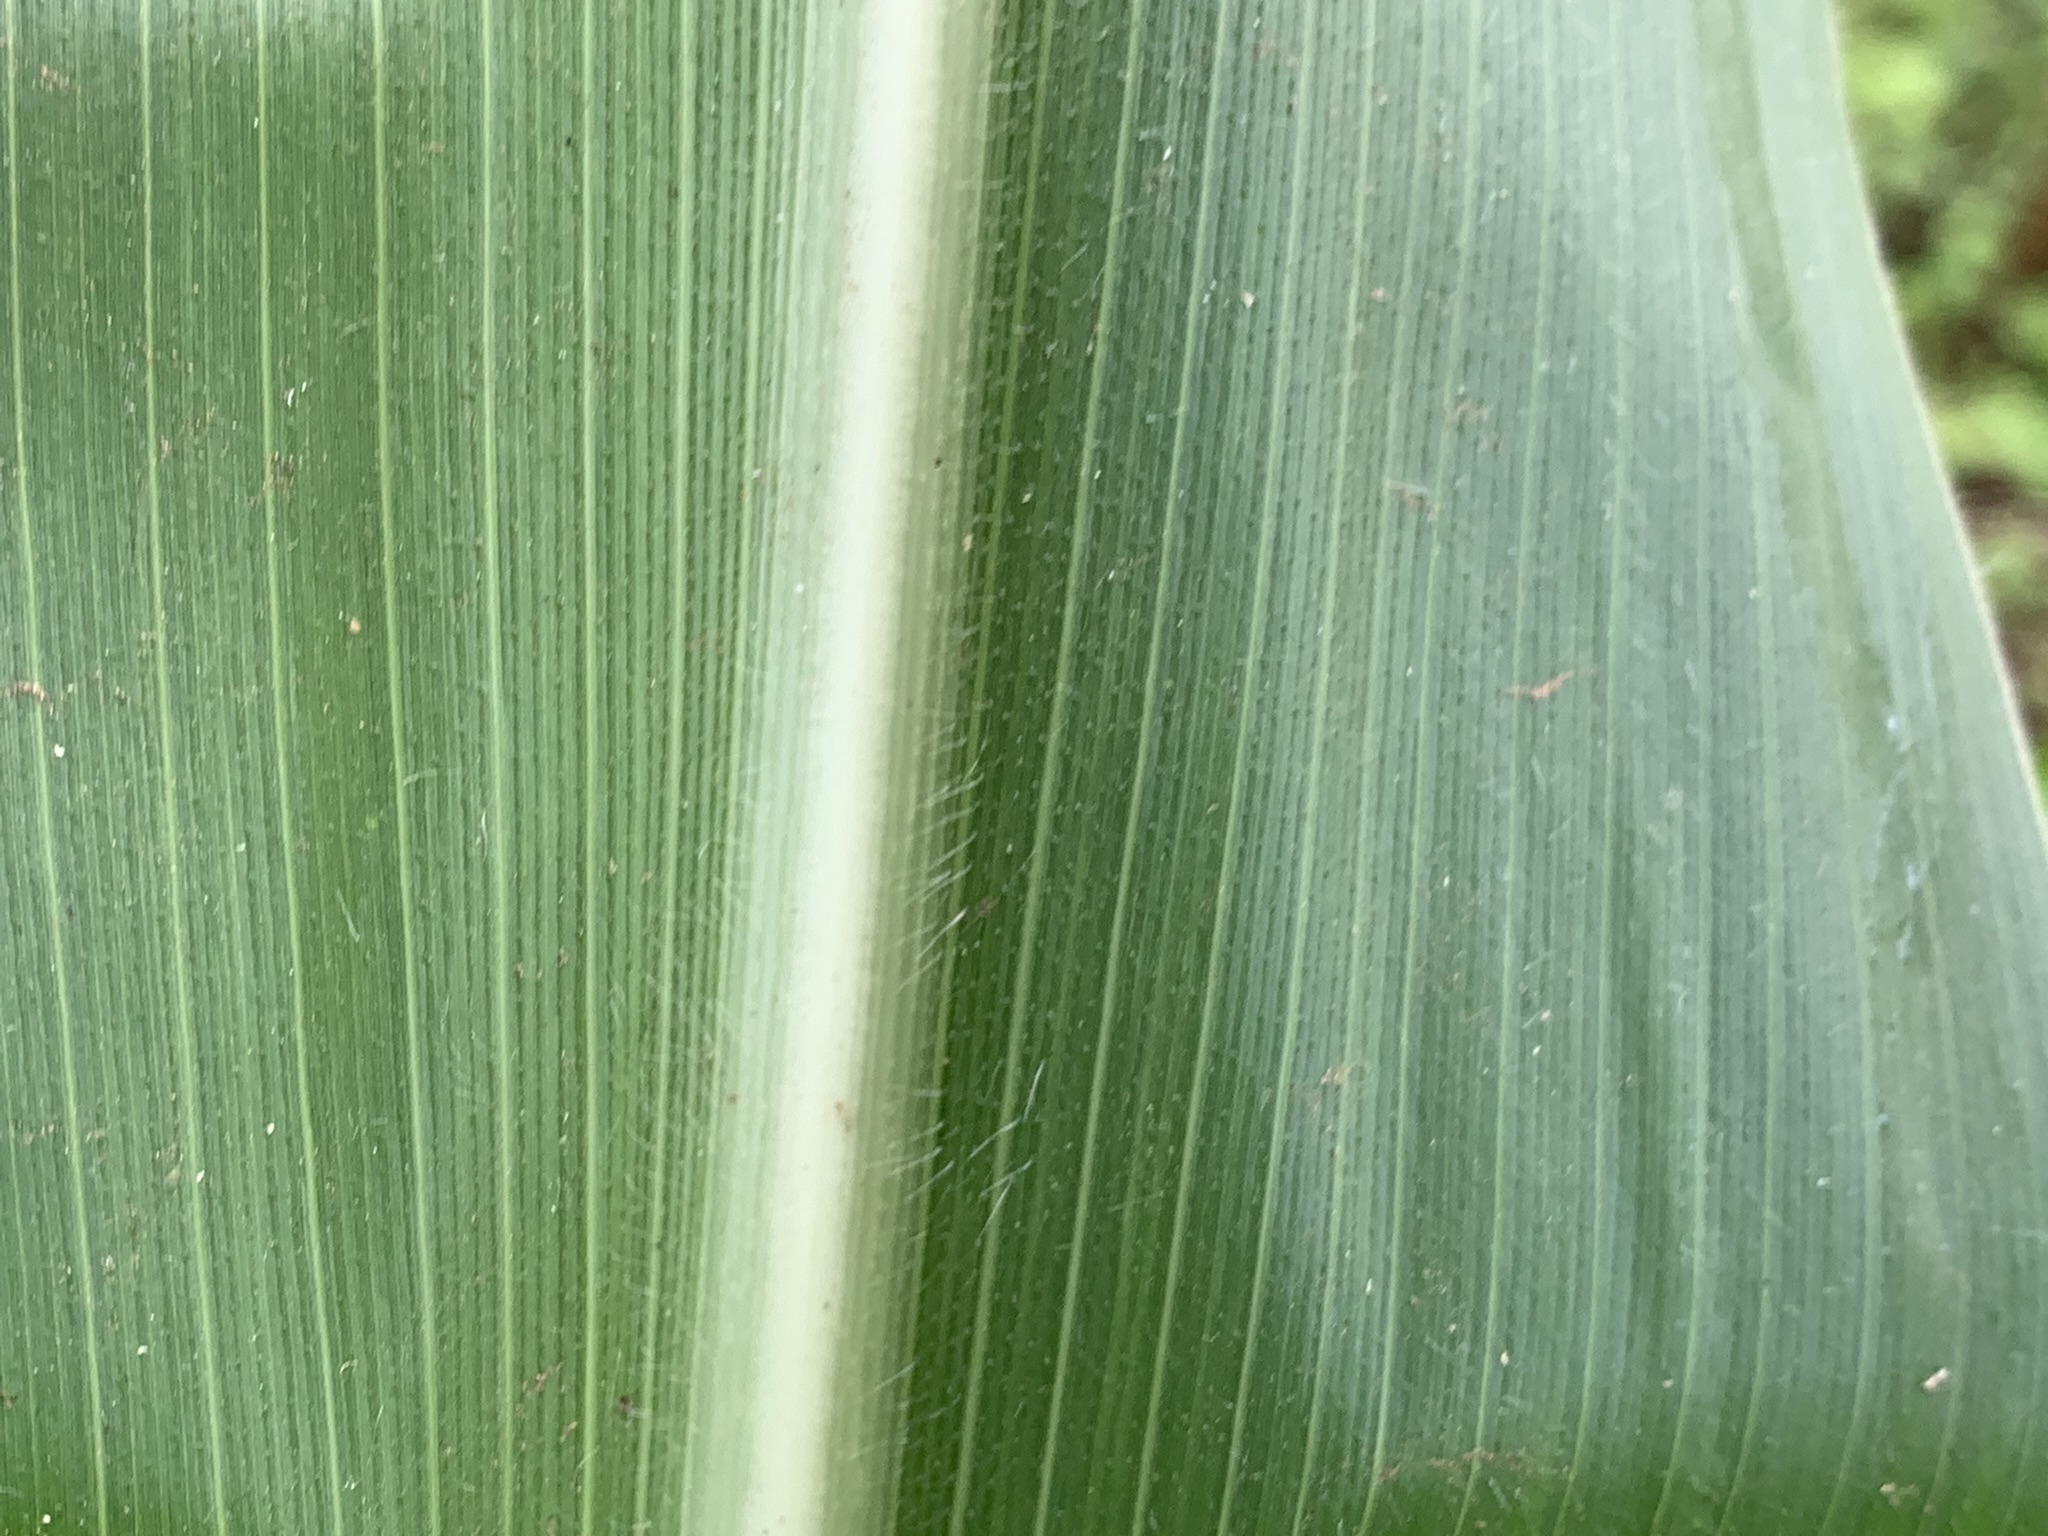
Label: Healthy